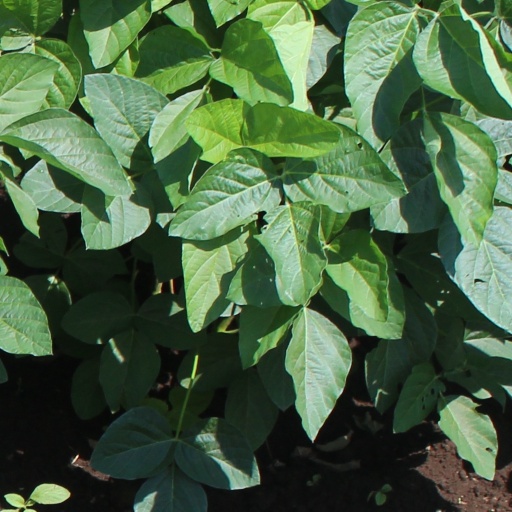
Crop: soybean